History of the socialist movement in the United States

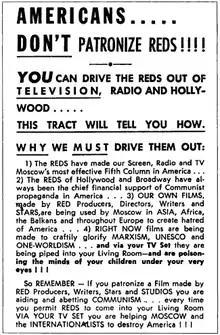
American anti-communist propaganda of the 1950s, specifically addressing the entertainment industry

Victor L. Berger ran for Congress and lost in 1904 before winning Wisconsin's 5th congressional district seat in 1910 as the first Socialist to serve in the Congress. In Congress, he focused on issues related to the District of Columbia and also more radical proposals, including eliminating the president's veto, abolishing the Senate and the socialization of major industries. Berger gained national publicity for his old-age pension bill, the first of its kind introduced into Congress. Less than two weeks after the "Titanic" passenger ship disaster of 1912, Berger introduced a bill in Congress providing for the nationalization of radio-wireless systems. A practical socialist, Berger argued that the wireless chaos which occurred during the "Titanic" disaster had demonstrated the need for a government-owned wireless system. Outside of Congress, socialists were able to influence a number of progressive reforms (both directly and indirectly) on a local level.